Port of Tianjin

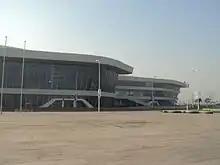
Tianjin Cruise Homeport

The Tianjin Cruise Homeport started operation in the summer of 2010. It is located in the southern tip of the Dongjiang peninsula. The all-services terminal building is a large white GFRC-clad building designed to mimic the flow of white silk on an ocean breeze. It has an annual capacity of 500,000 passengers. At present, the Homeport has two berths capable of accommodating ships up to 220,000 gt—enough to receive even the largest current cruisers.